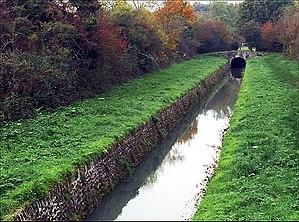
La plomberie est un métier très ancien, dont l'origine remonte à la construction des pyramides en Égypte antique ; attesté par des tuyaux en cuivre vieux de 4 500 ans, c'est un métier qui n'a cessé de s'améliorer et de se développer au cours des siècles et des générations de plombiers qui l'on servi.